Interactome

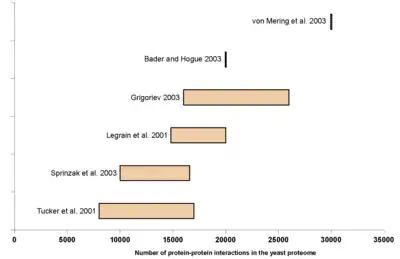
Estimates of the yeast protein interactome. From Uetz P. & Grigoriev A, 2005.

It has been suggested that the size of an organism's interactome correlates better than genome size with the biological complexity of the organism. Although protein–protein interaction maps containing several thousand binary interactions are now available for several species, none of them is presently complete and the size of interactomes is still a matter of debate.